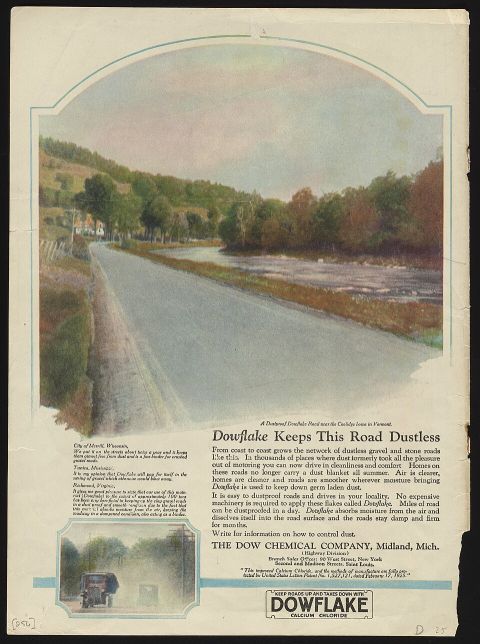
Road surface condition: dry